Bittomo × Heroine Kirameki Powers!

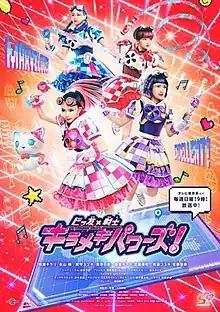
Second promotional poster

is a Japanese tokusatsu TV drama series that began airing on July 11, 2021. It is the fifth and final installment for the "Girls × Heroine Series" produced by Takara Tomy and OLM, Inc. (with the assistance of Shogakukan and EXPG Studio).